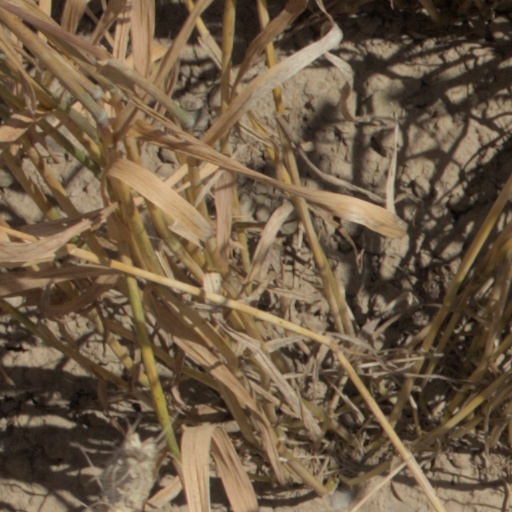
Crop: wheat